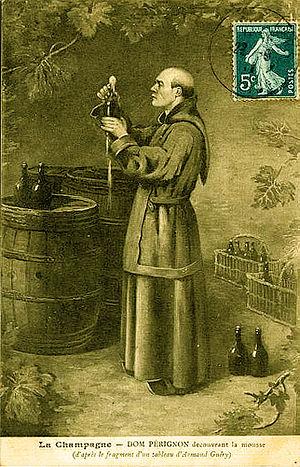
Dom Pérignon découvrant la prise de mousse
Pierre Pérignon, dit dom Pérignon, né à Sainte-Menehould en décembre 1638 ou janvier 1639 et mort dans l'abbaye Saint-Pierre d'Hautvillers le 24 septembre 1715, est un moine bénédictin qui, selon la légende, a importé de Limoux la méthode de la prise de mousse du vin dite méthode champenoise — il est de ce fait considéré comme l'inventeur du champagne. Presque exactement contemporain de Louis XIV, il n'était ni vigneron ni alchimiste. Au monastère d'Hautvillers, près d'Épernay, il assurait le contrôle des vignes et des pressoirs de l'abbaye. Son apport à la méthode était d'assortir avant de les pressurer des raisins de diverses origines.